Copycat suicide

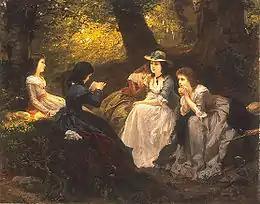
Wilhelm Amberg, "Reading from Goethe's" Werther

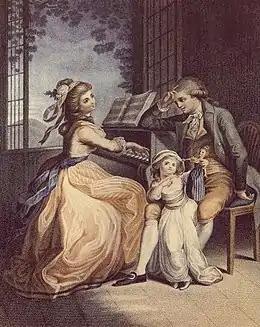
Werther and Lotte, from "The Sorrows of Young Werther"

A copycat suicide is defined as an emulation of another suicide that the person attempting suicide knows about either from local knowledge or due to accounts or depictions of the original suicide on television and in other media. The publicized suicide serves as a trigger, in the absence of protective factors, for the next suicide by a susceptible or suggestible person. This is referred to as suicide contagion.